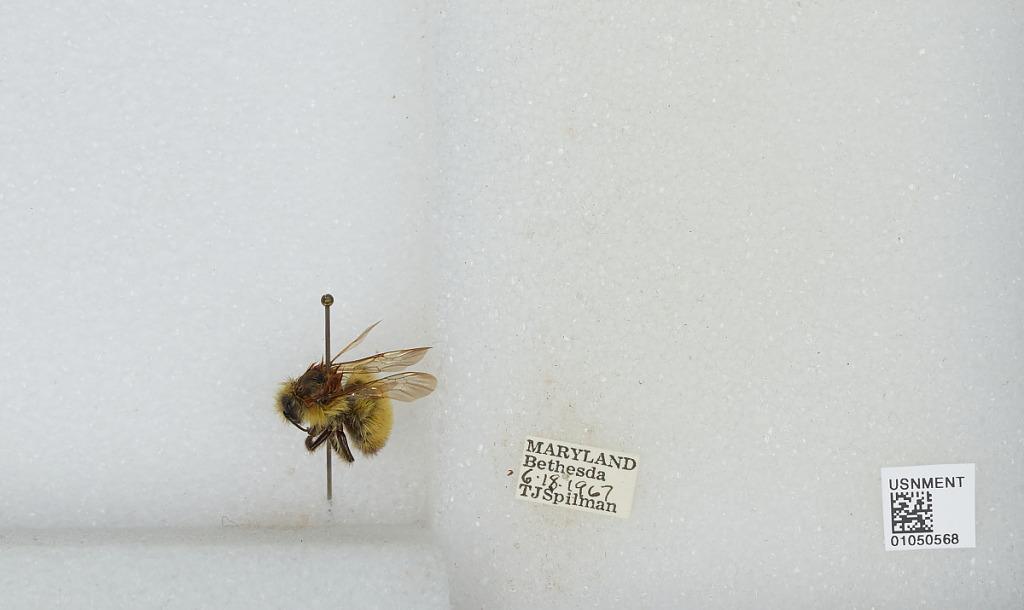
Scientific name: Bombus sp.
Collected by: T. Spilman
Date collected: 1967-6-18
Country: United States
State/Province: Maryland
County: Montgomery
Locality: Bethesda
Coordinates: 38.9847, -77.1131